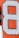
Number: 8